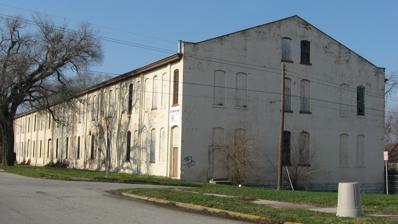
Building: Bromwell Wire Works
Country: United States of America
Year built: 1903
United States historic place Bromwell Wire Works U.S. National Register of Historic Places Bromwell Wire Works, December 2011 Show map of Indiana Show map of the United States Location Jct. of First and Ireland Sts., Greensburg, Indiana Coordinates 39°20′39″N 85°29′22″W / 39.34417°N 85.48944°W / 39.34417; -85.48944 Area 4 acres (1.6 ha) Built 1903 ( 1903 ) Architect Pulse & Porter Architectural style Late 19th And Early 20th Century American Movements, Victorian Functional NRHP reference No. 90000810 Added to NRHP June 7, 1990 Bromwell Wire Works is a historic industrial complex located at Greensburg , Decatur County, Indiana . The original factory was built in 1903, and is a two-story brick building on a rock-faced ashlar foundation and with a gable roof. It has a heavy timber-frame structure and Victorian style detailing. Also on the property are the contributing 1 + 1 ⁄ 2 -story brick boiler house (c. 1903), water tower (1928), and galvanizing shop (1922). It was added to the National Register of Historic Places in 1990. References